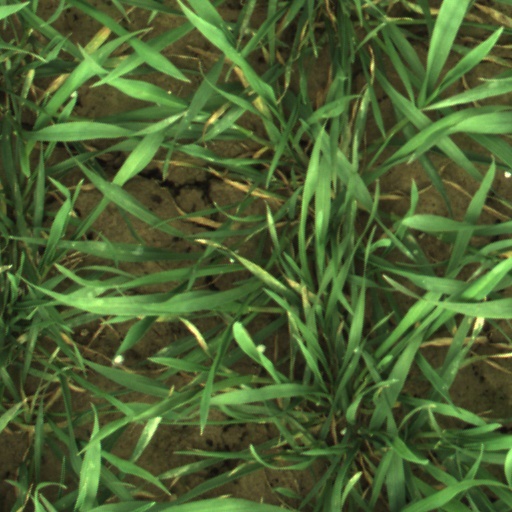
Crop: wheat